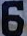
Number: 6